Rutherglen

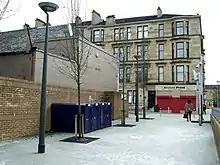
View from the main entrance to Rutherglen railway station onto Victoria Street (2016, prior to addition of murals on left wall)

Other buildings of note include the spire of Rutherglen East Parish Church at Rutherglen Cross – the junction of Main Street, Farmeloan Road and Stonelaw Road – which was originally built in 1872 for a Reformed Presbyterian congregation, closed in 1981 and was converted into the 'Aspire Business Centre' in 2003. Its church halls became a facility used by local community organisations. After a new eastern section of Main Street was set out with the removal of old cottages beside the church (this would later be extended through the Gallowflat area), in 1914 a cinema, 'The Pavilion' was constructed there to a design by John Fairweather; later being refurbished in 1930 as 'Green’s Picturedrome', it closed in 1959 although was not demolished until the 1980s. A further small church (Rutherglen Congregational Church) was also built opposite the cinema; in the wake of the congregation moving on to new premises on Johnstone Drive (where they remain to this day), its halls were occupied from the late 1930s by the Rutherglen Repertory Theatre, established by Glaswegian actress Molly Urquhart who set up in the town for no particular reason apart from the venue being available. The halls are now apartments (having been the 'Clyde Club' until a 1990s fire) and the theatre company have their premises a few blocks south on Hamilton Road, with many of their performances held at the renovated Town Hall.